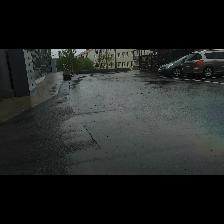
Label: NonHuman